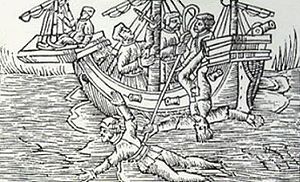
Kølhaling (straf)
Kølhaling
Kølhaling er en betegnelse for en maritim straf. Den dømte bliver bundet på hænder og fødder og trækkes i et reb under skibet fra ræling til ræling. Den dømte risikerer at drukne, hvis der trækkes langsomt, og blive kvæstet af kølen eller de rurer, der måtte sidde på skroget.